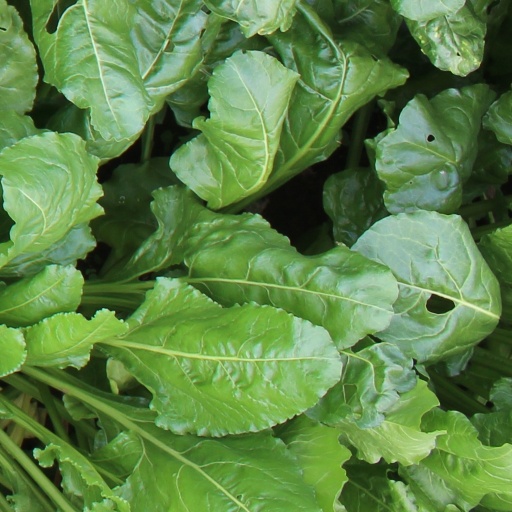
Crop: sugar beet